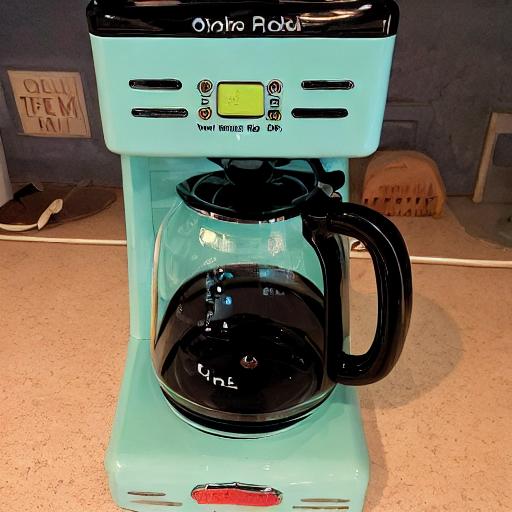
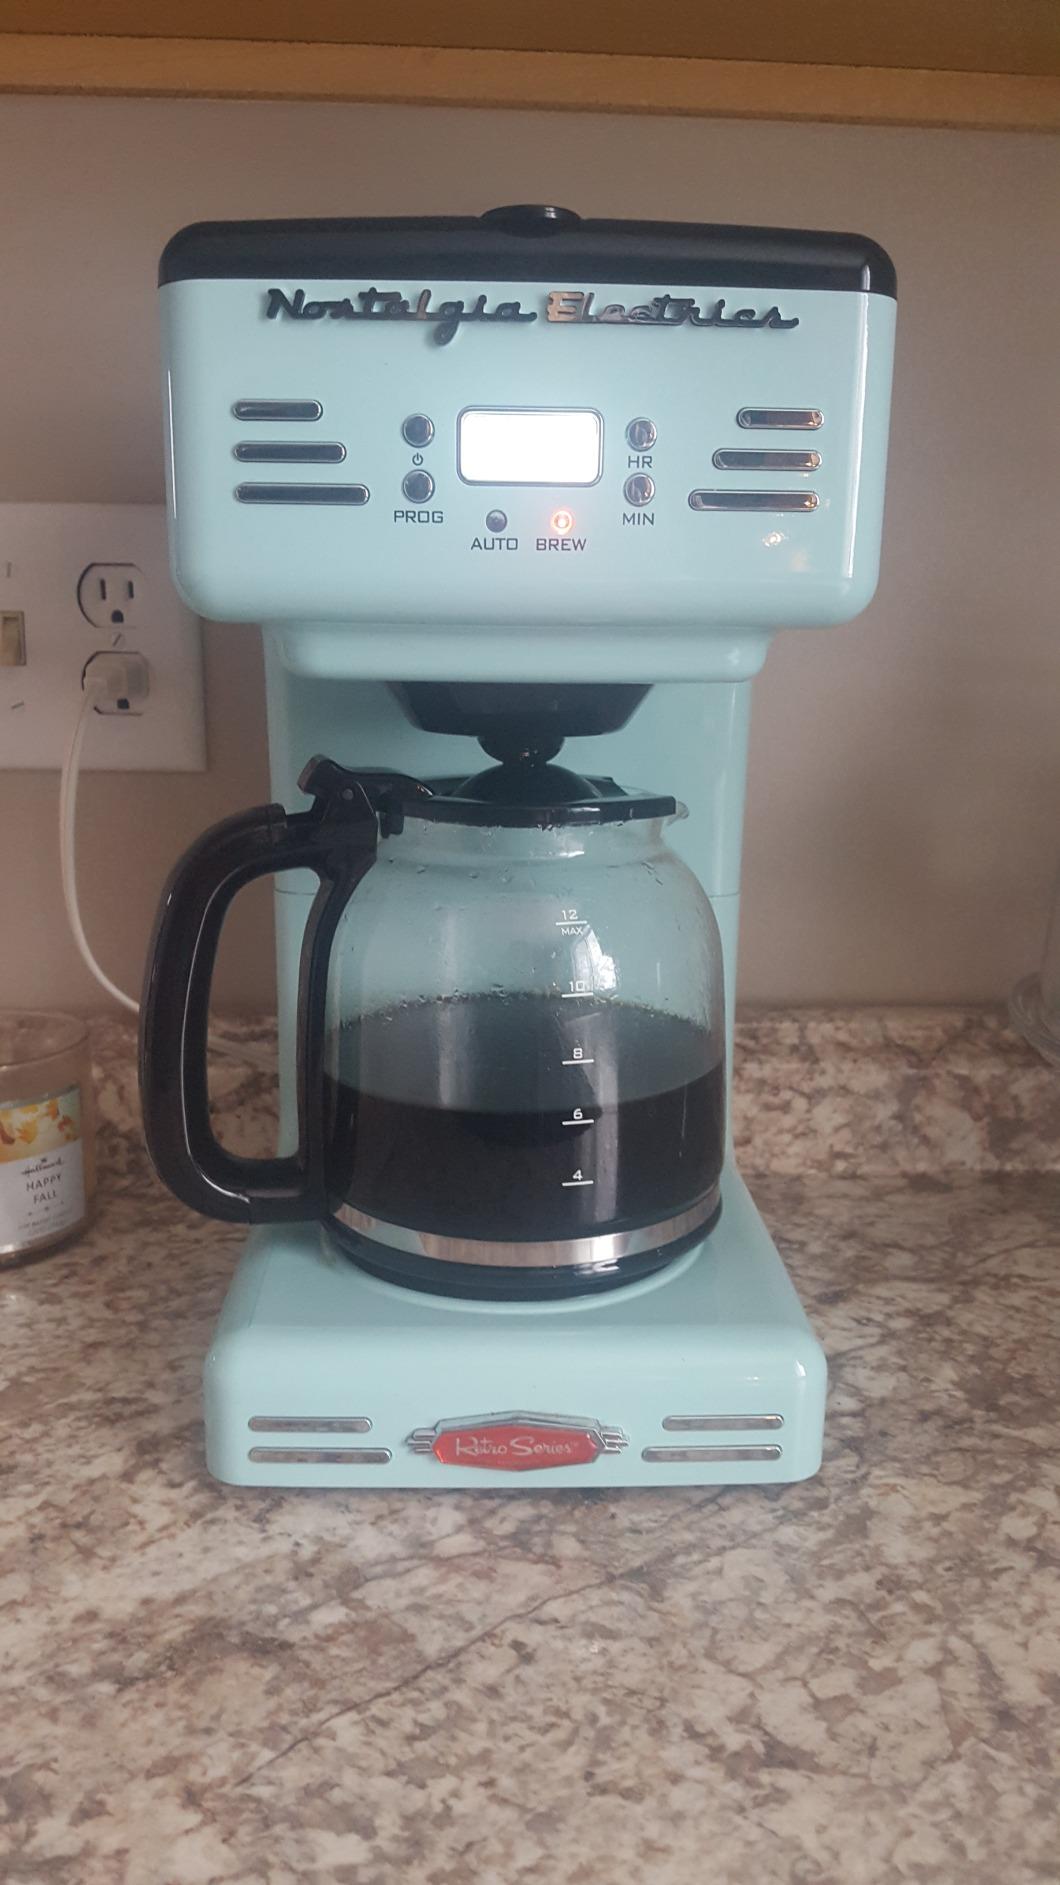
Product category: items_tea
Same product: no